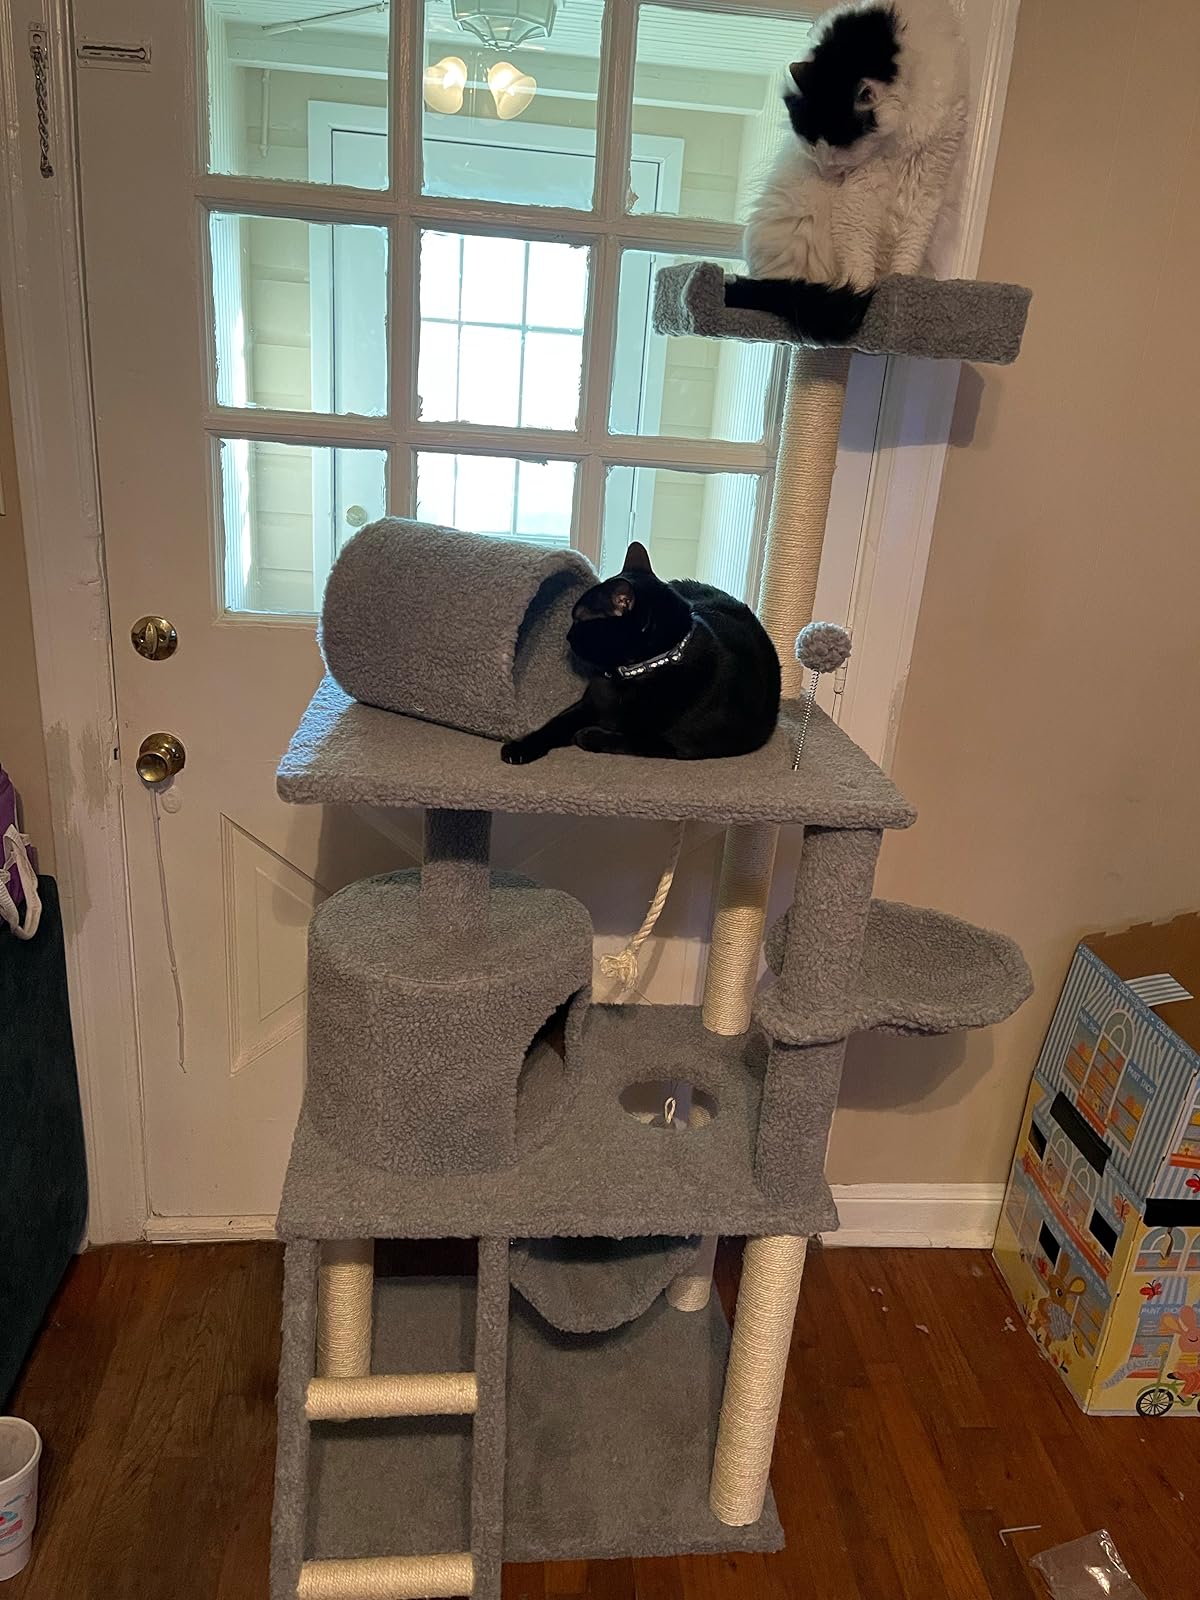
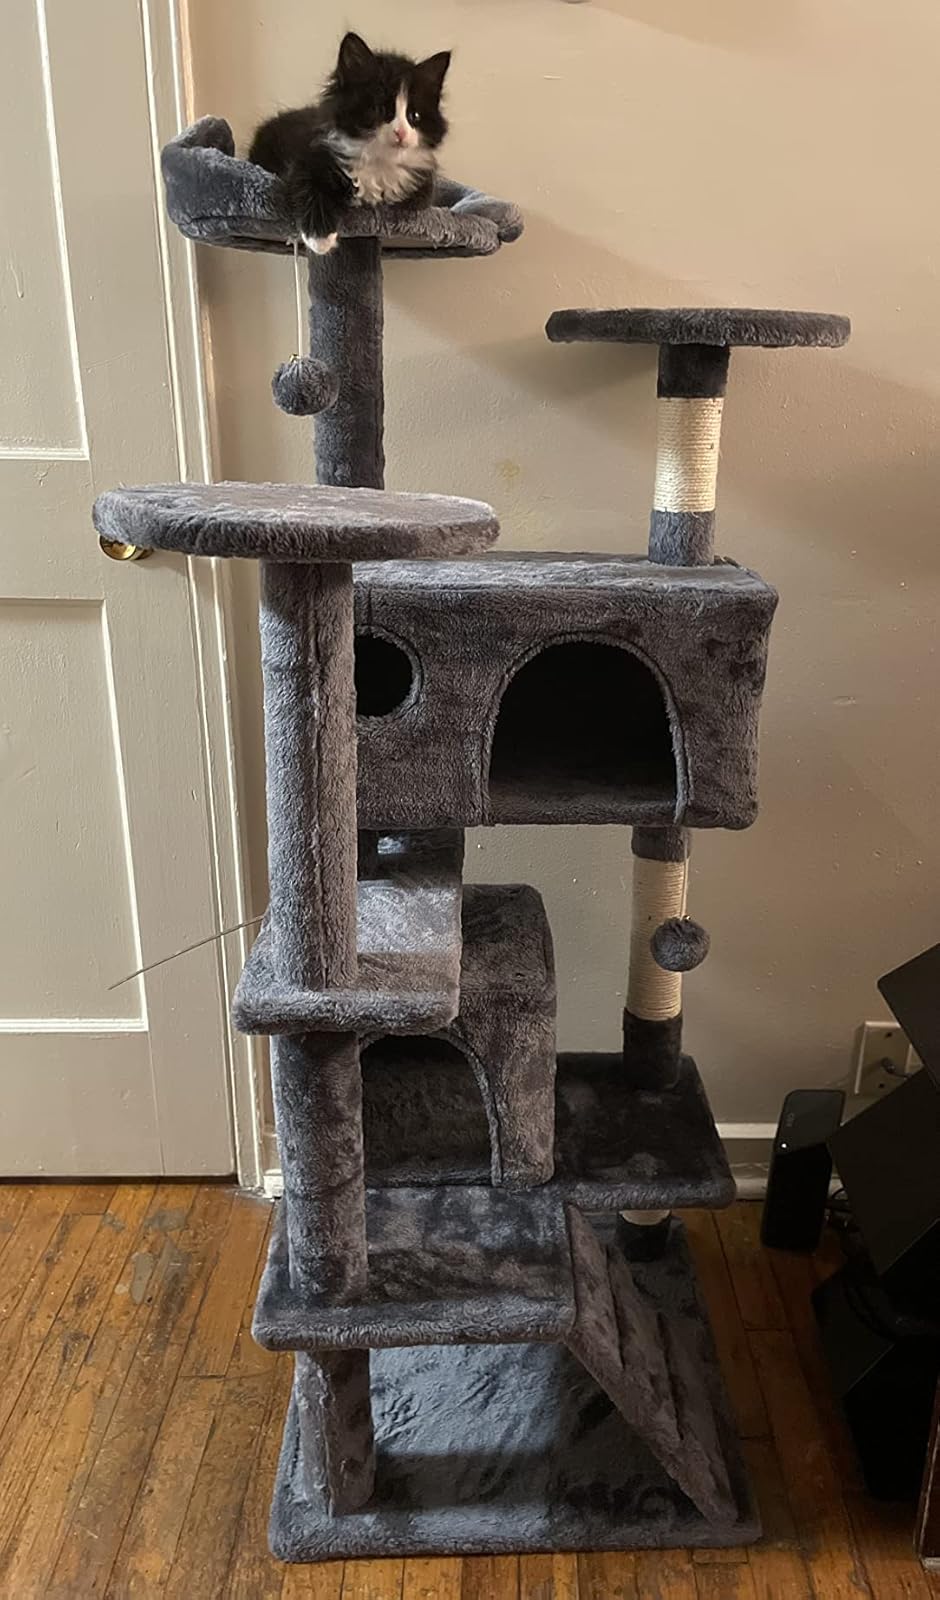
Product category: items_cat tree
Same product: no